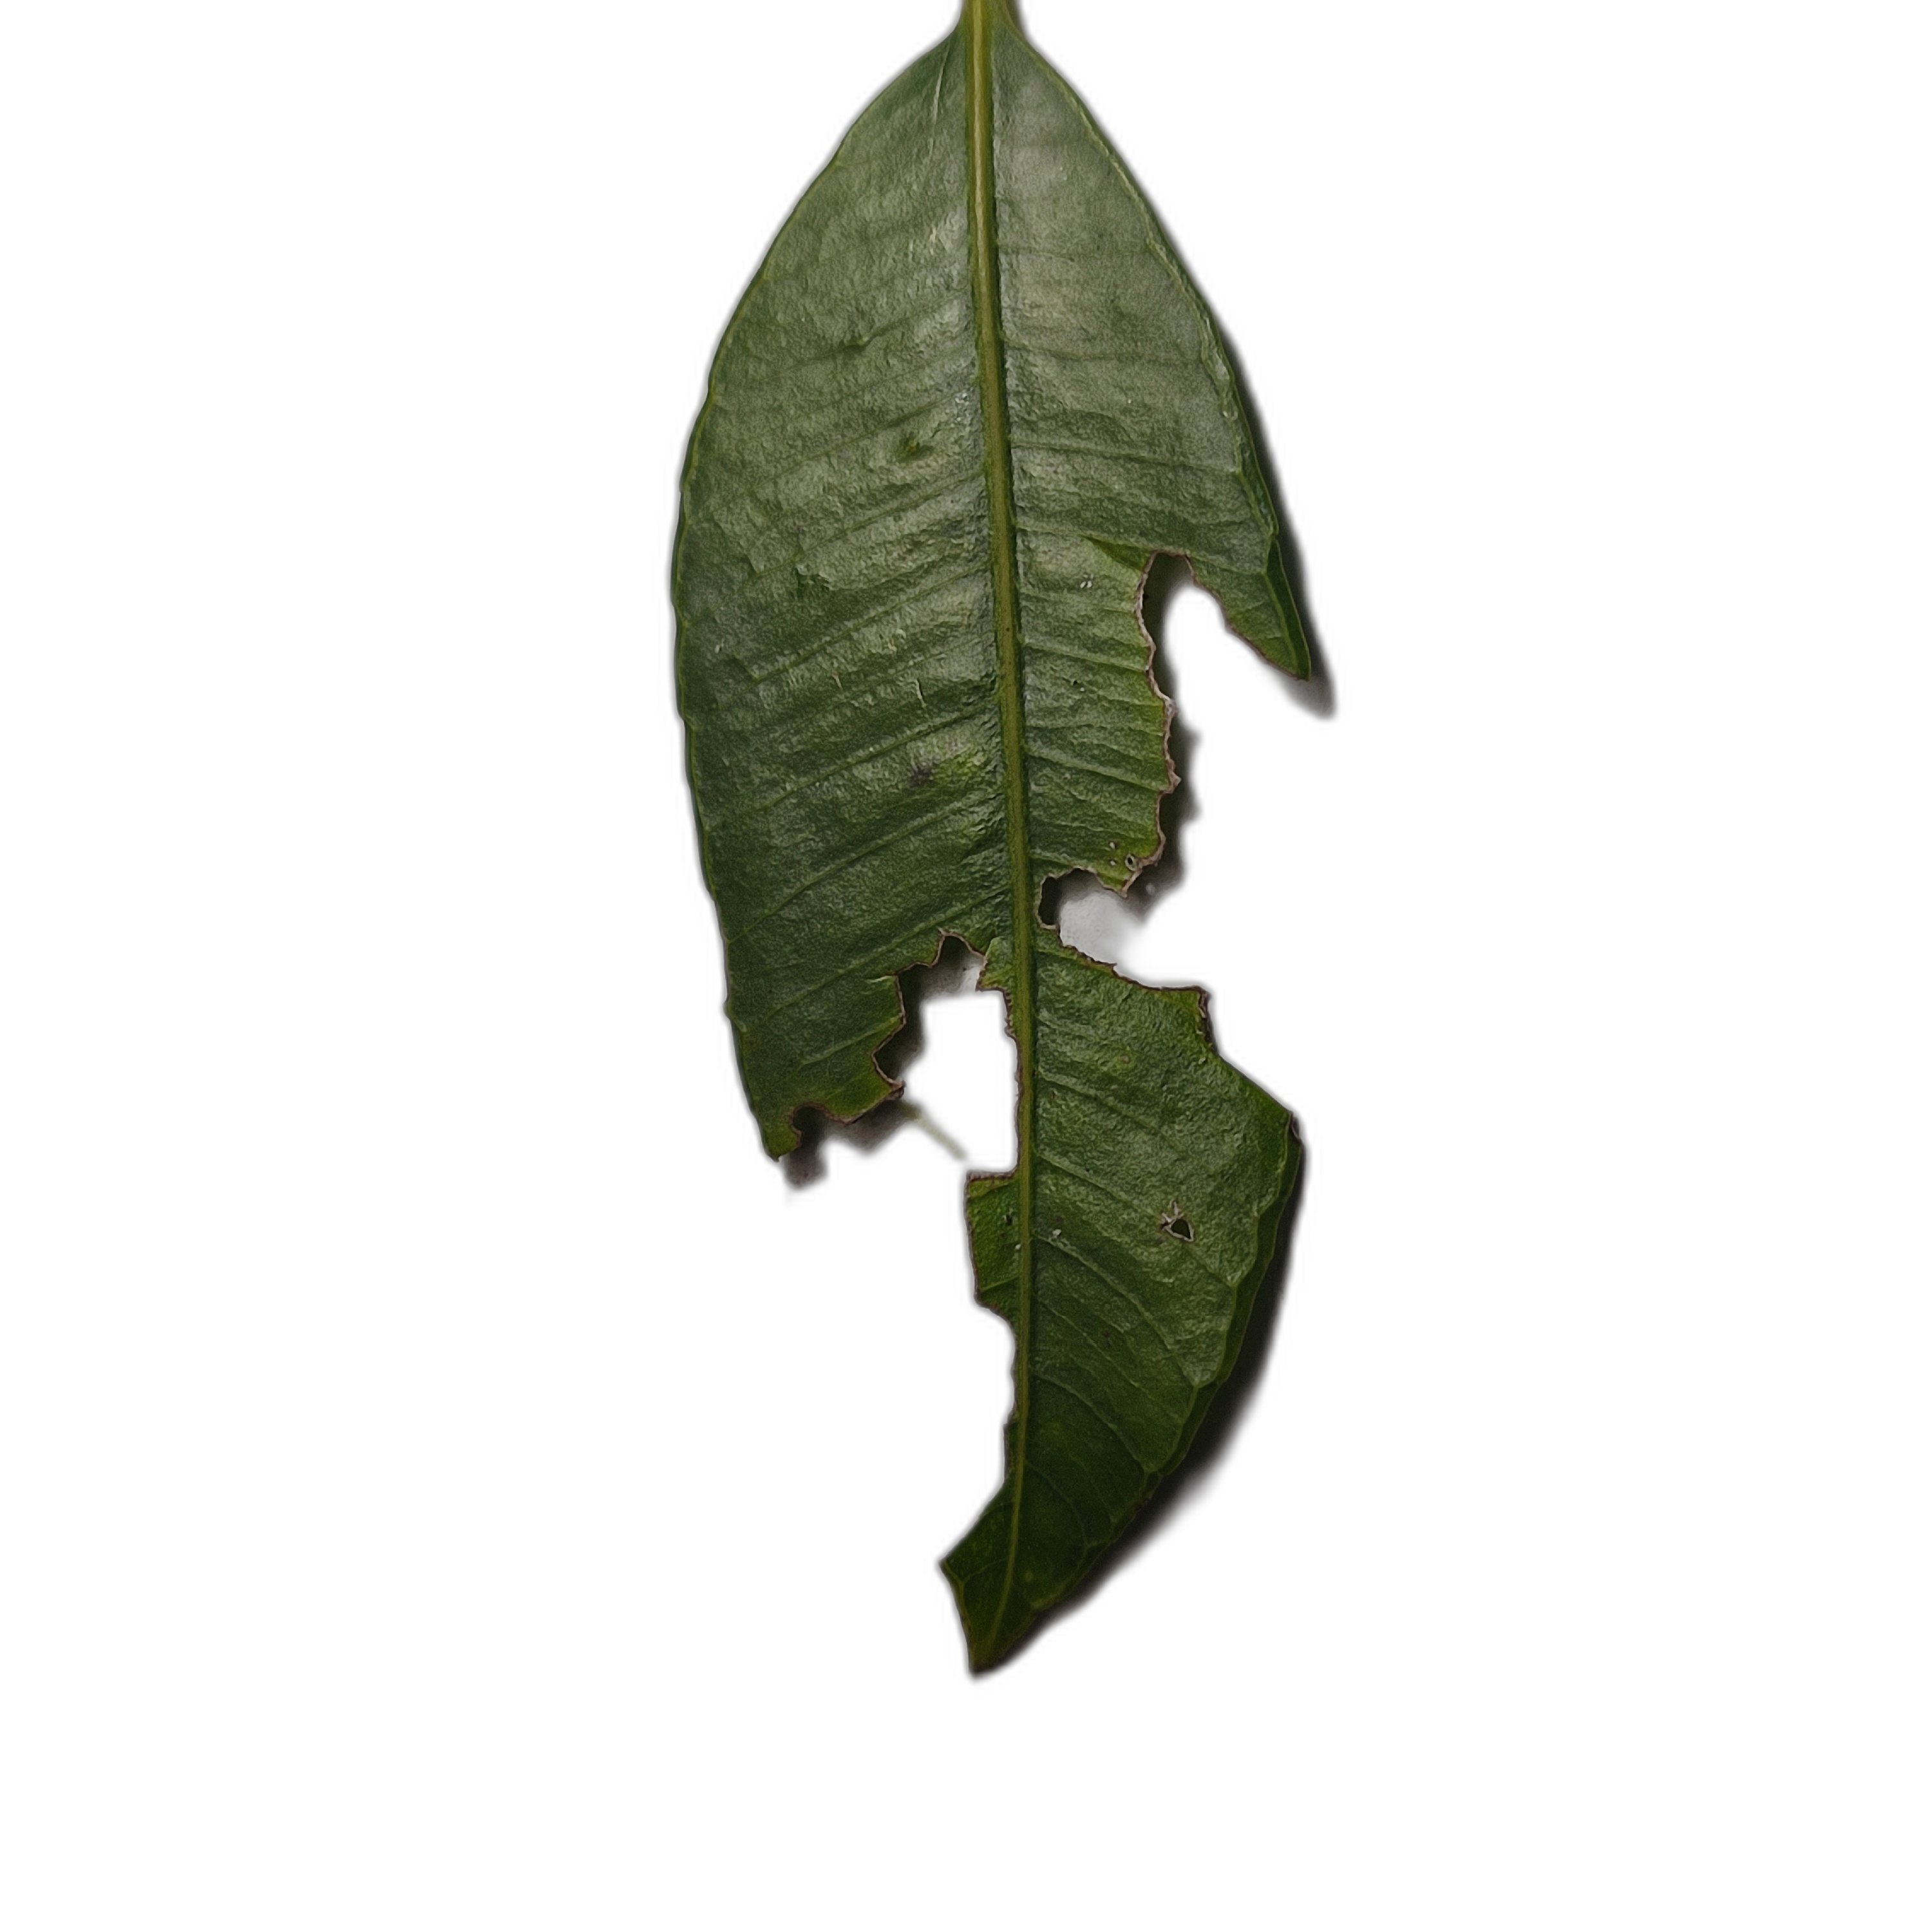
Label: not_healthy